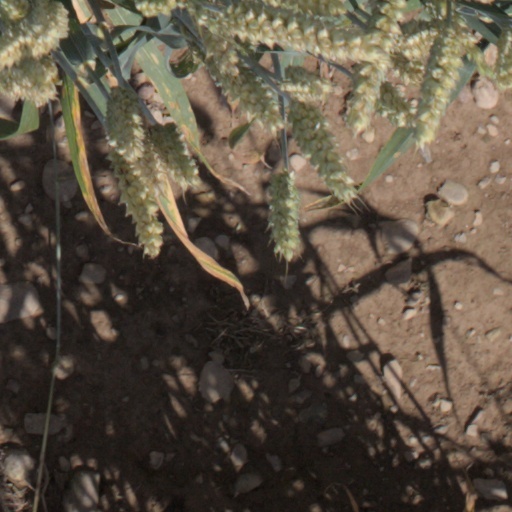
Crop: wheat